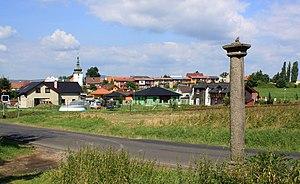
Třebeň est une commune du district de Cheb, dans la région de Karlovy Vary, en République tchèque. Sa population s'élevait à 391 habitants en 2018.